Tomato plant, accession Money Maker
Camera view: tilt-top (135 deg); turntable rotation: 180 degrees
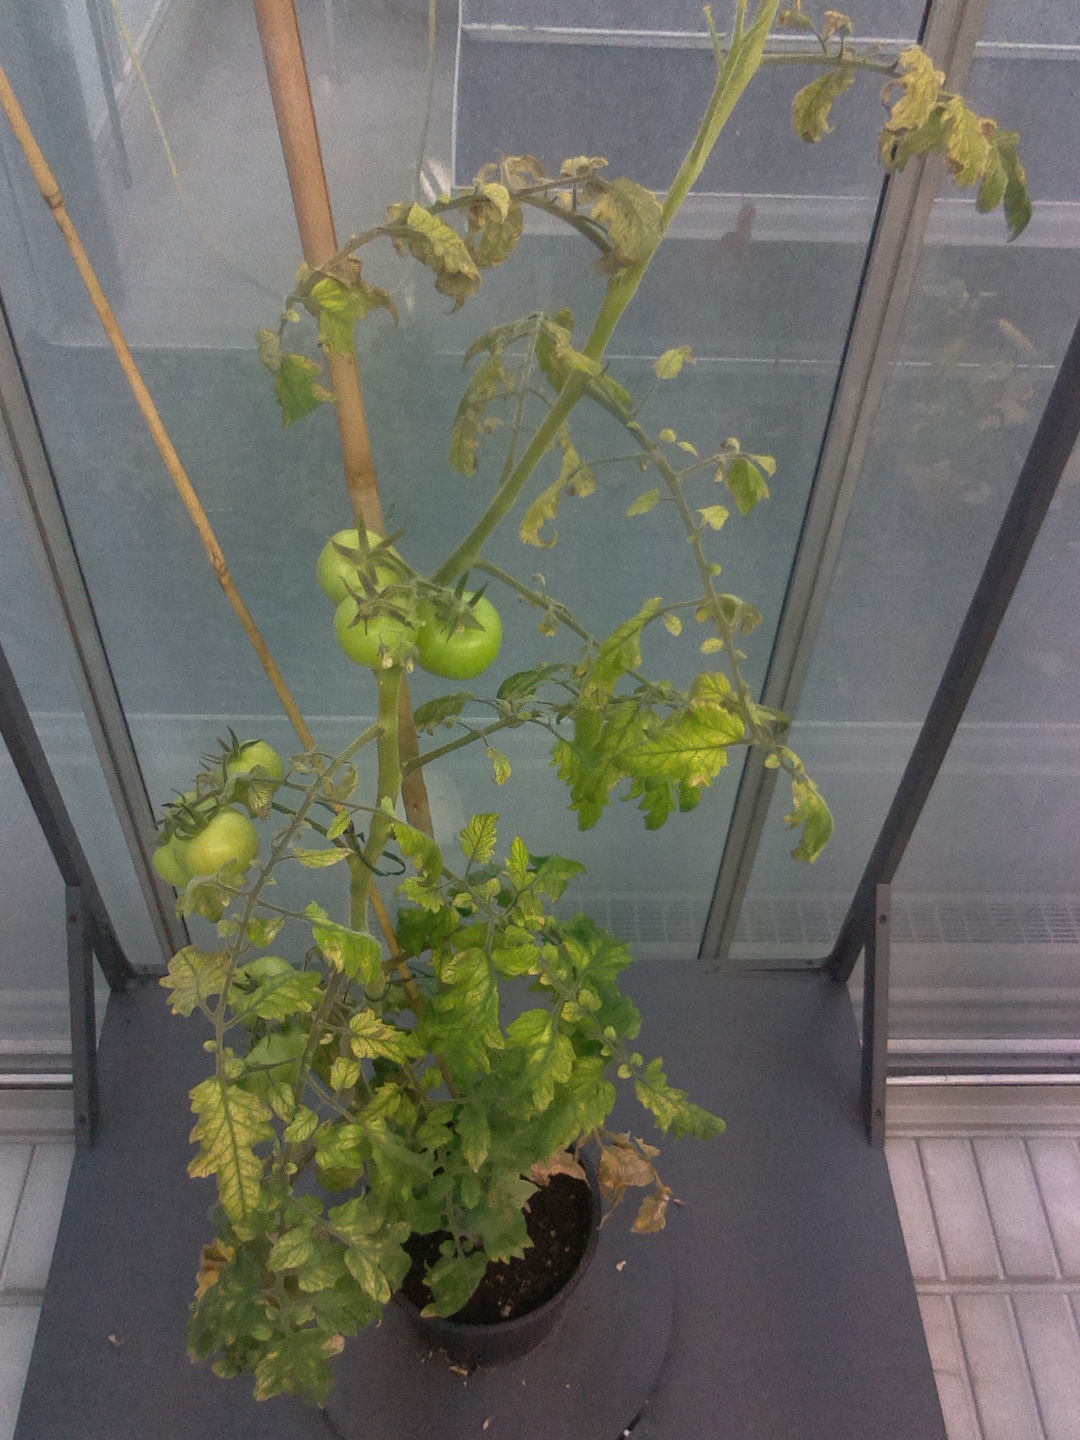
BBCH growth stage 79: 90% -100% of final fruit size